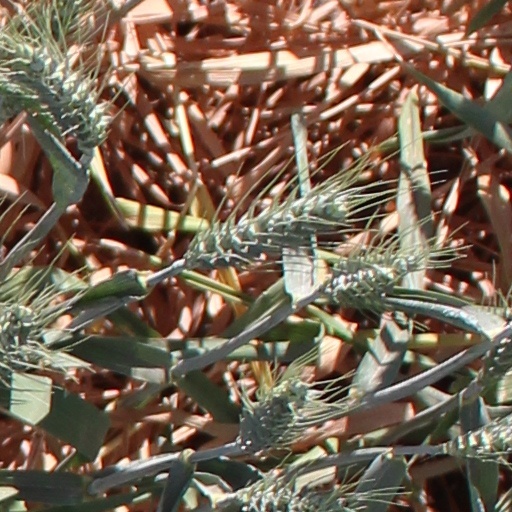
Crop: wheat